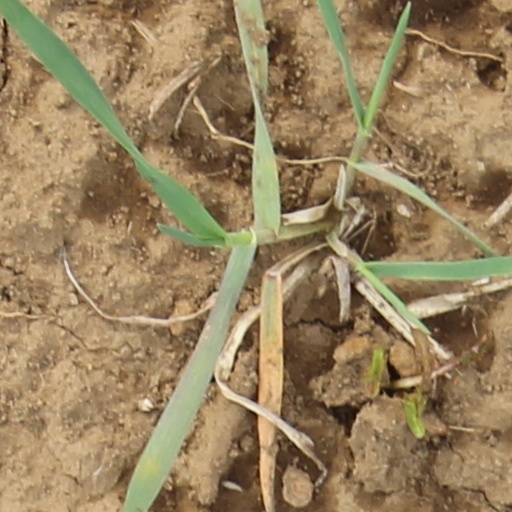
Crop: wheat